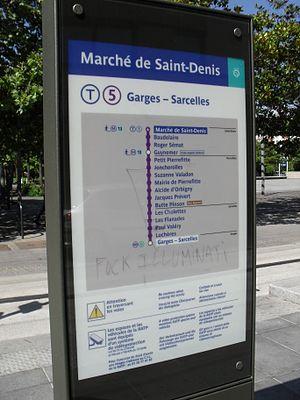
La station T5 ""Marché de Saint-Denis""."